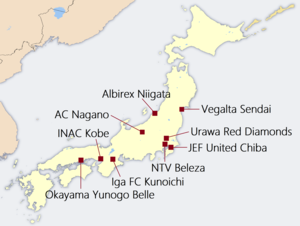
Localisation des principaux clubs évoluant en Nadeshiko League.
Le championnat du Japon de football féminin ou Nadeshiko League est une compétition de football féminin opposant les dix meilleurs clubs du Japon, créée en 1989.